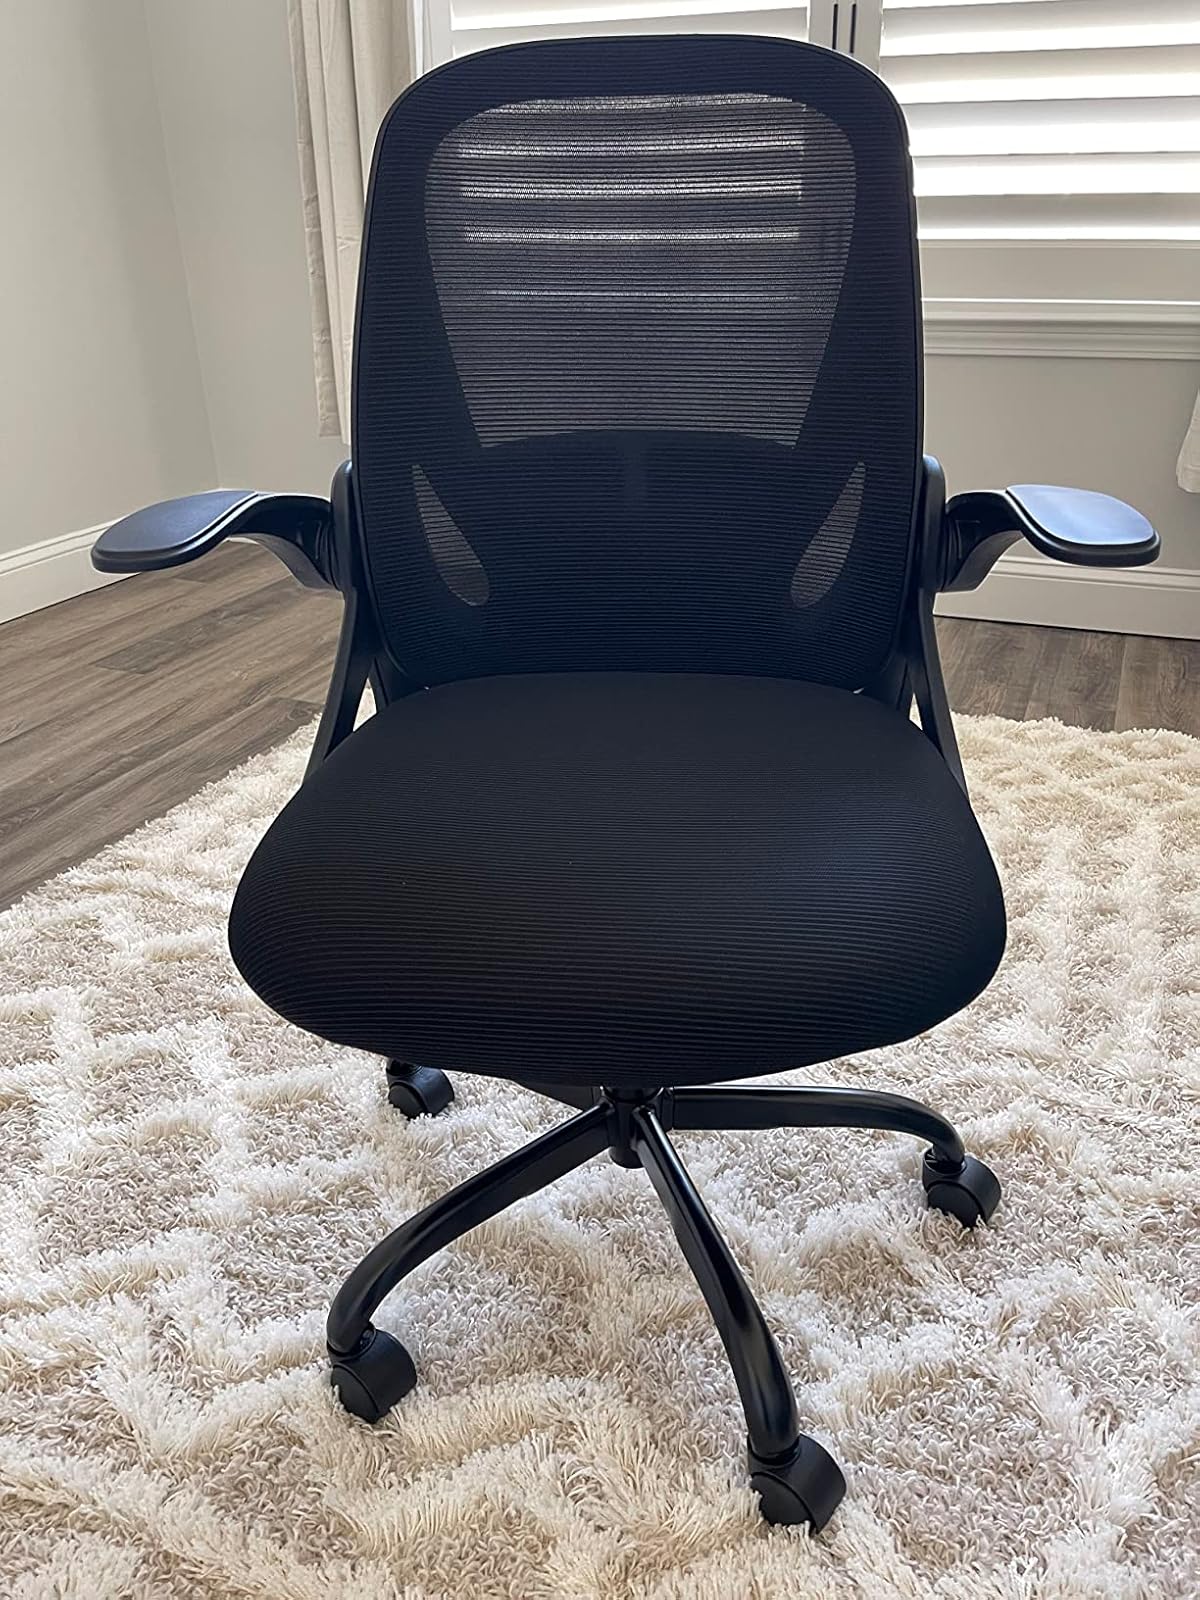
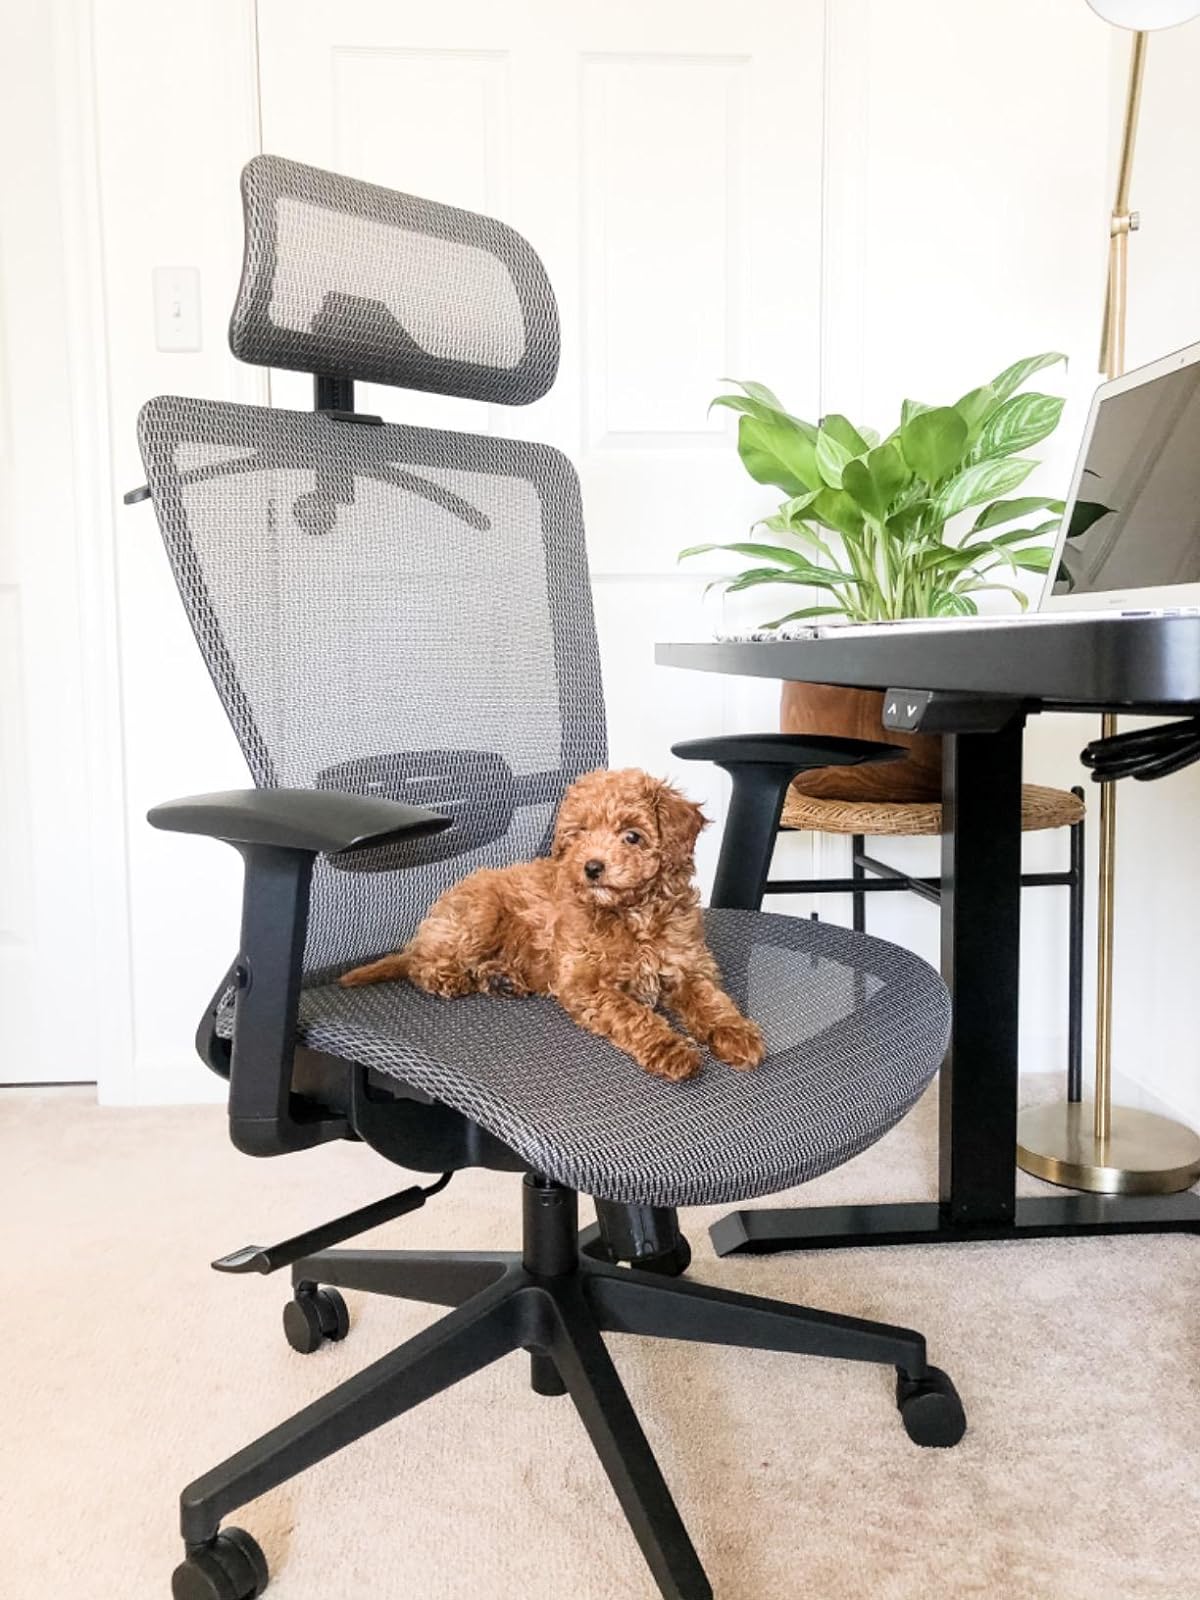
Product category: items_chair
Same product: no